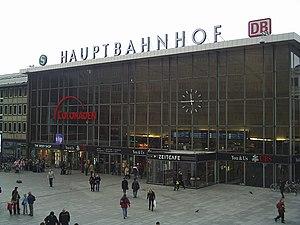
L'Or du Rhin est la vingt-quatrième histoire de la série Yoko Tsuno de Roger Leloup. Elle est publiée pour la première fois du nᵒ 2841 au nᵒ 2861 du journal Spirou, puis en album en 1993.